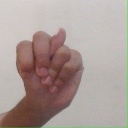
अक्षर: न